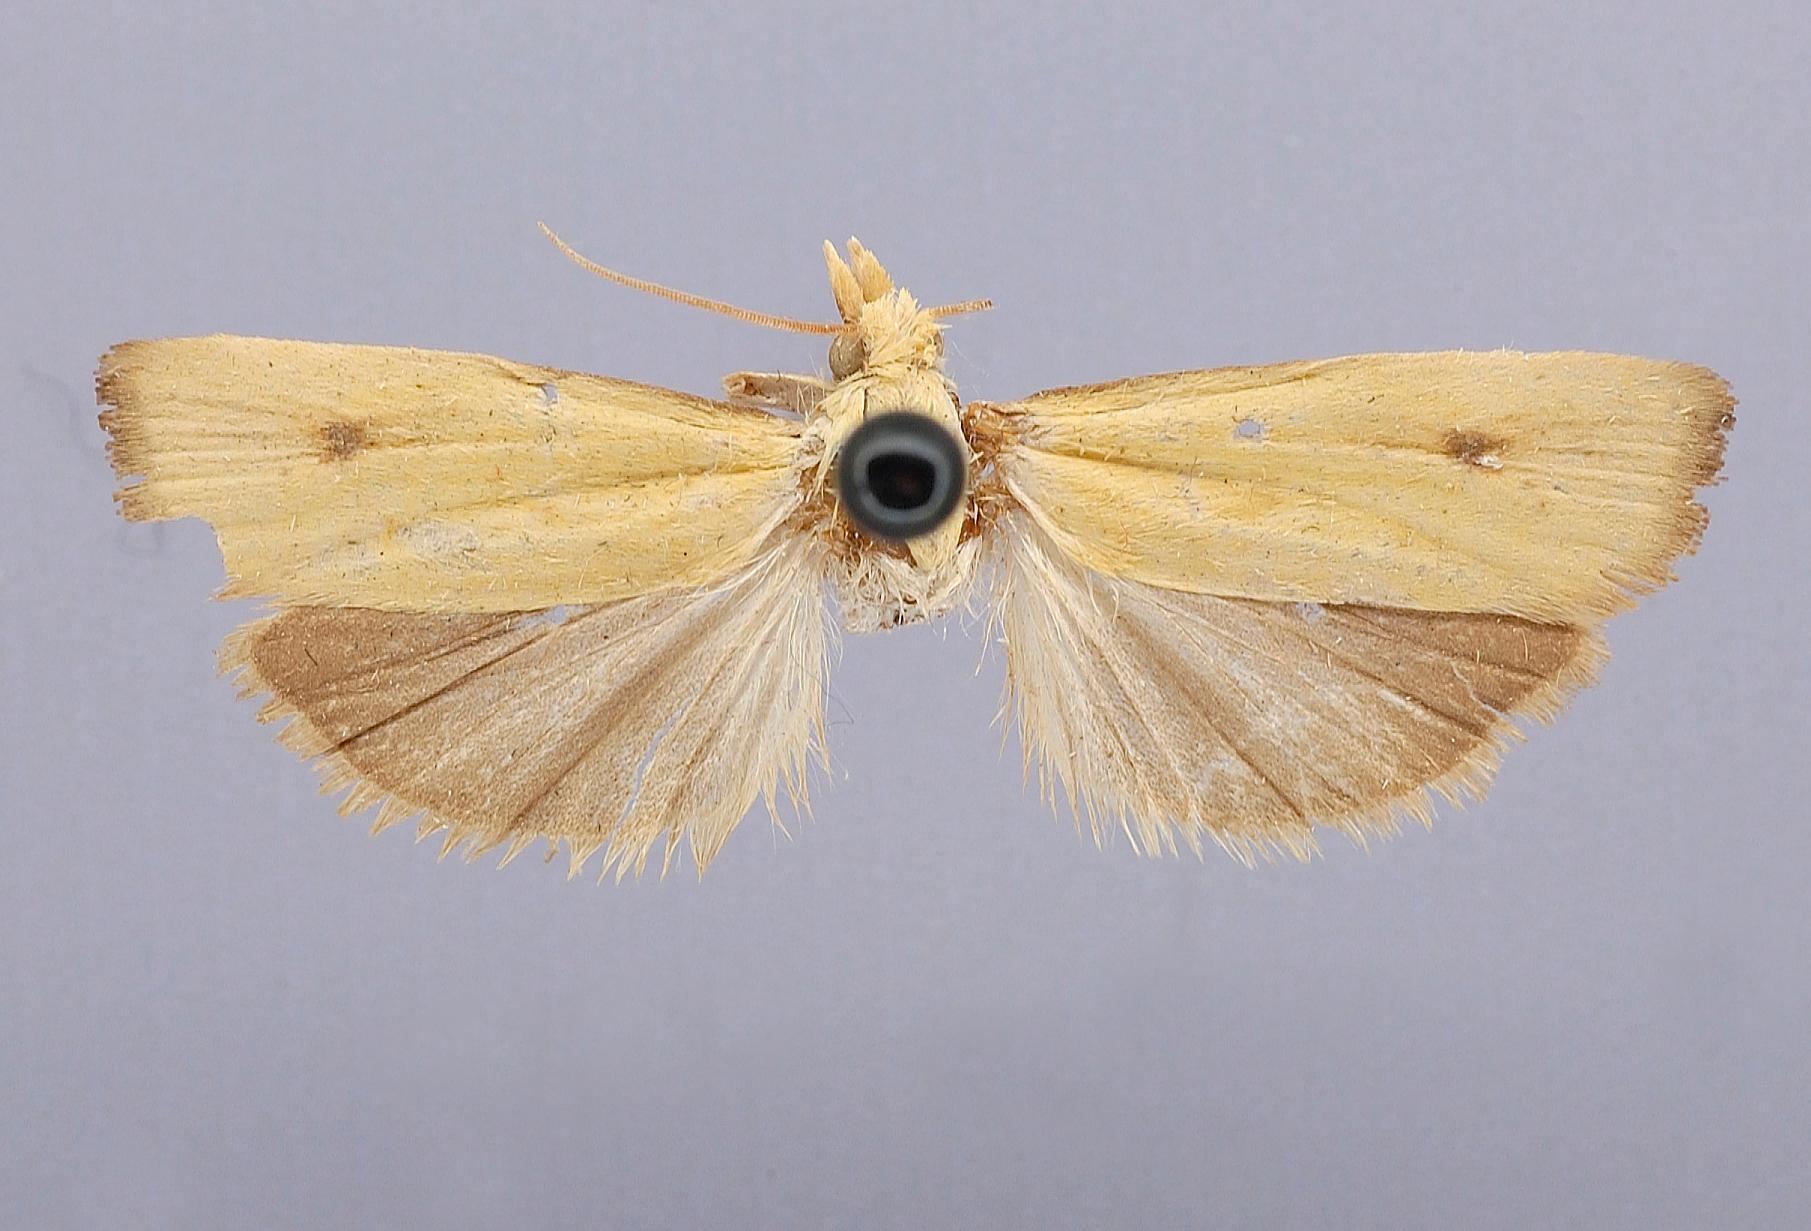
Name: Paedisca worthingtoniana
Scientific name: Paedisca worthingtoniana Fernald, 1878
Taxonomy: Animalia, Arthropoda, Insecta, Lepidoptera, Tortricidae
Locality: [Not Stated] "North Illinois", [Not Stated], Illinois, United States
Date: [Not Stated]